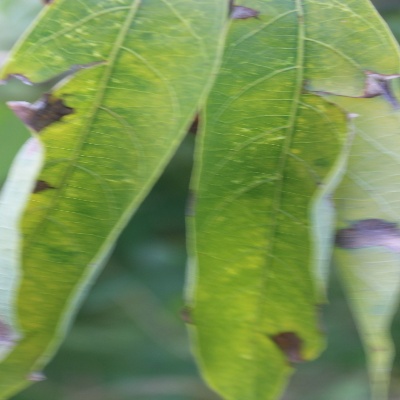
Crop: Cassava
Condition: green mite